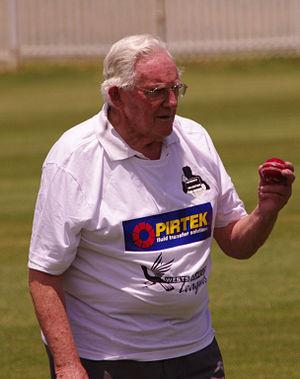
Alan Keith Davidson est un ancien joueur de cricket australien. Il a disputé son premier test pour l'équipe d'Australie en 1953.